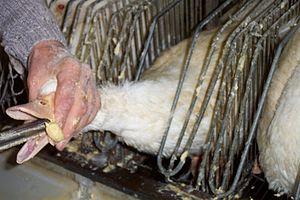
La cruauté envers un animal, ou maltraitance envers un animal, est le fait qu'un être humain fasse subir à un animal, qu'il soit sauvage, domestique, apprivoisé ou tenu en captivité, un acte visant à lui faire du mal, que ce soit sous forme active ou sous forme passive.
Le gavage est l'action de faire ingurgiter un grand excès d'aliments à des animaux ou des humains, soit par force soit par incitation. Lorsque le gavage est contraint, la contrainte est d'origine physique, psychique ou culturelle, donc sociétale.
Le gavage des oies et des canards est une technique d'élevage qui consiste à engraisser des animaux par une alimentation calorique et surabondante. Pratiquée depuis l'Égypte ancienne, elle est encore utilisée de nos jours dans le but de produire du magret, du confit et du foie gras.